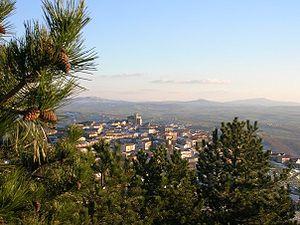
Greci est une commune italienne de moins de 700 habitants située dans la province d'Avellino dans la région Campanie en Italie méridionale.